Sten Mellgren

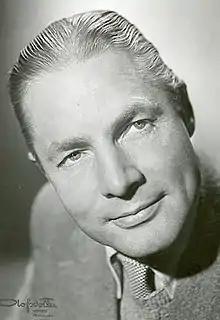
Sten Mellgren

Sten R. E. Mellgren (28 August 1900 – 3 September 1989) was a Swedish football (soccer) player who competed in the 1924 Summer Olympics. He was a member of the Swedish team, which won the bronze medal in the football tournament.